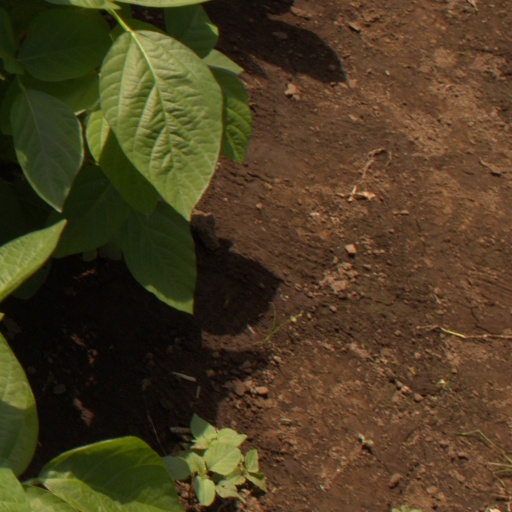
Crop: soybean